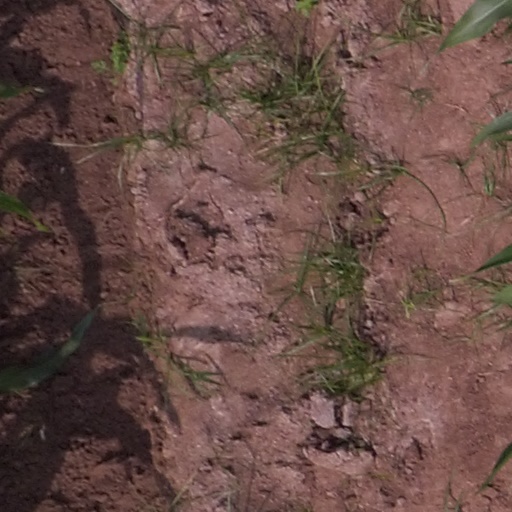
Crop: maize; corn